List of commercial failures in computing

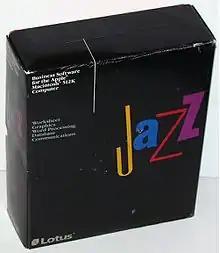
Lotus Jazz package

The Samsung Galaxy Note 7 was the sixth main device in Samsung's Galaxy Note line of Android phablets. A high-end smartphone, it featured a screen and a stylus. The Note 7 was unveiled to critical acclaim before its August 19, 2016, launch, with reviewers lauding the design and ergonomics and a screen that was larger and sharper than that of Apple's iPhone 6s. The device's retina scanner, waterproofing, and rear-facing dual cameras were also praised, as was the lithium-ion battery's capacity, which, at 3,500 mAh, allowed up to 36 hours of constant use without recharging.